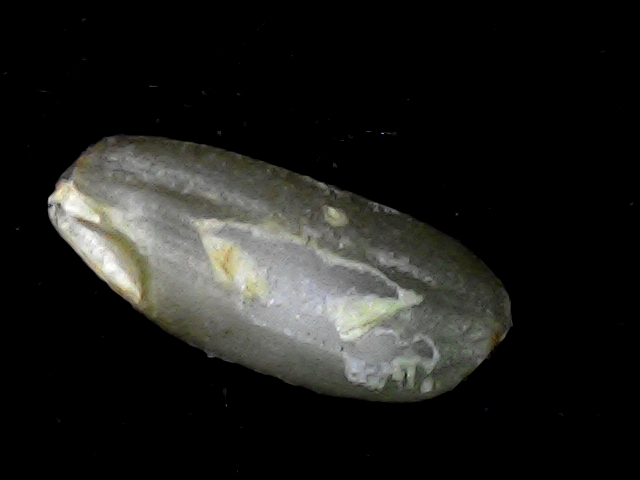
Rice variety: BD91